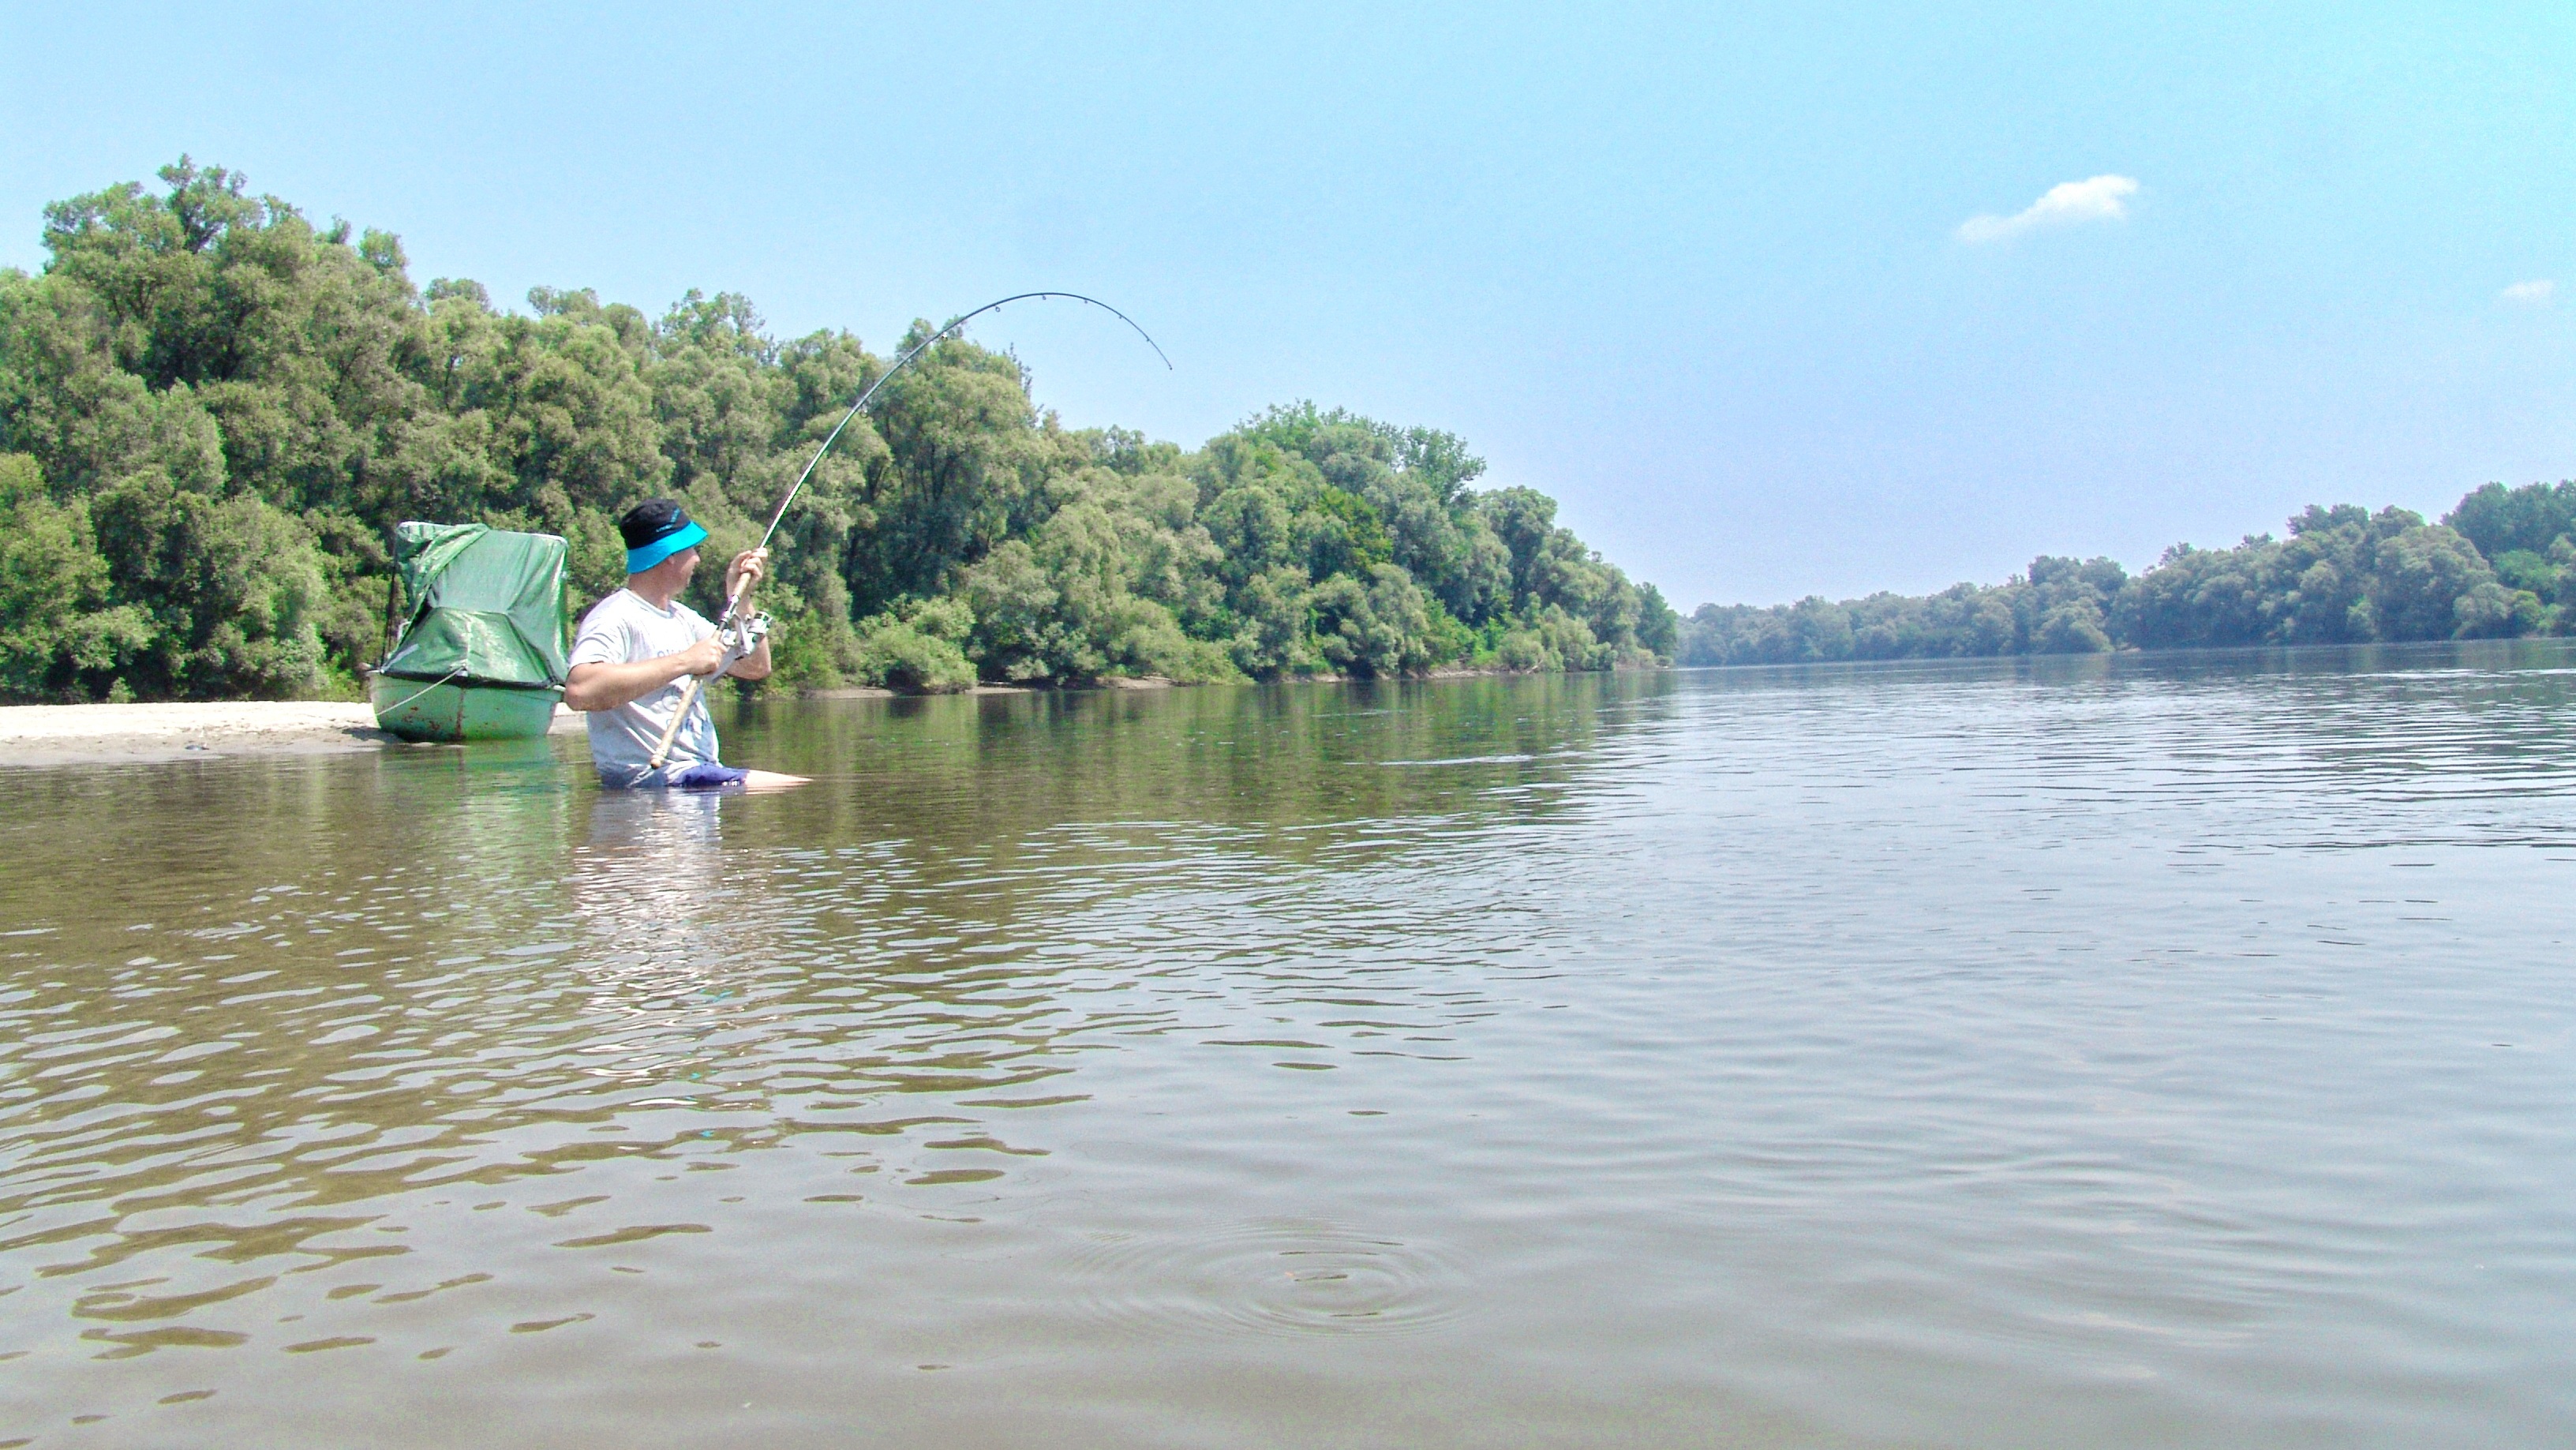
boat, lake, river, summer, canoe, fishing, reservoir, boating, comfort, recreational fishing, dravid